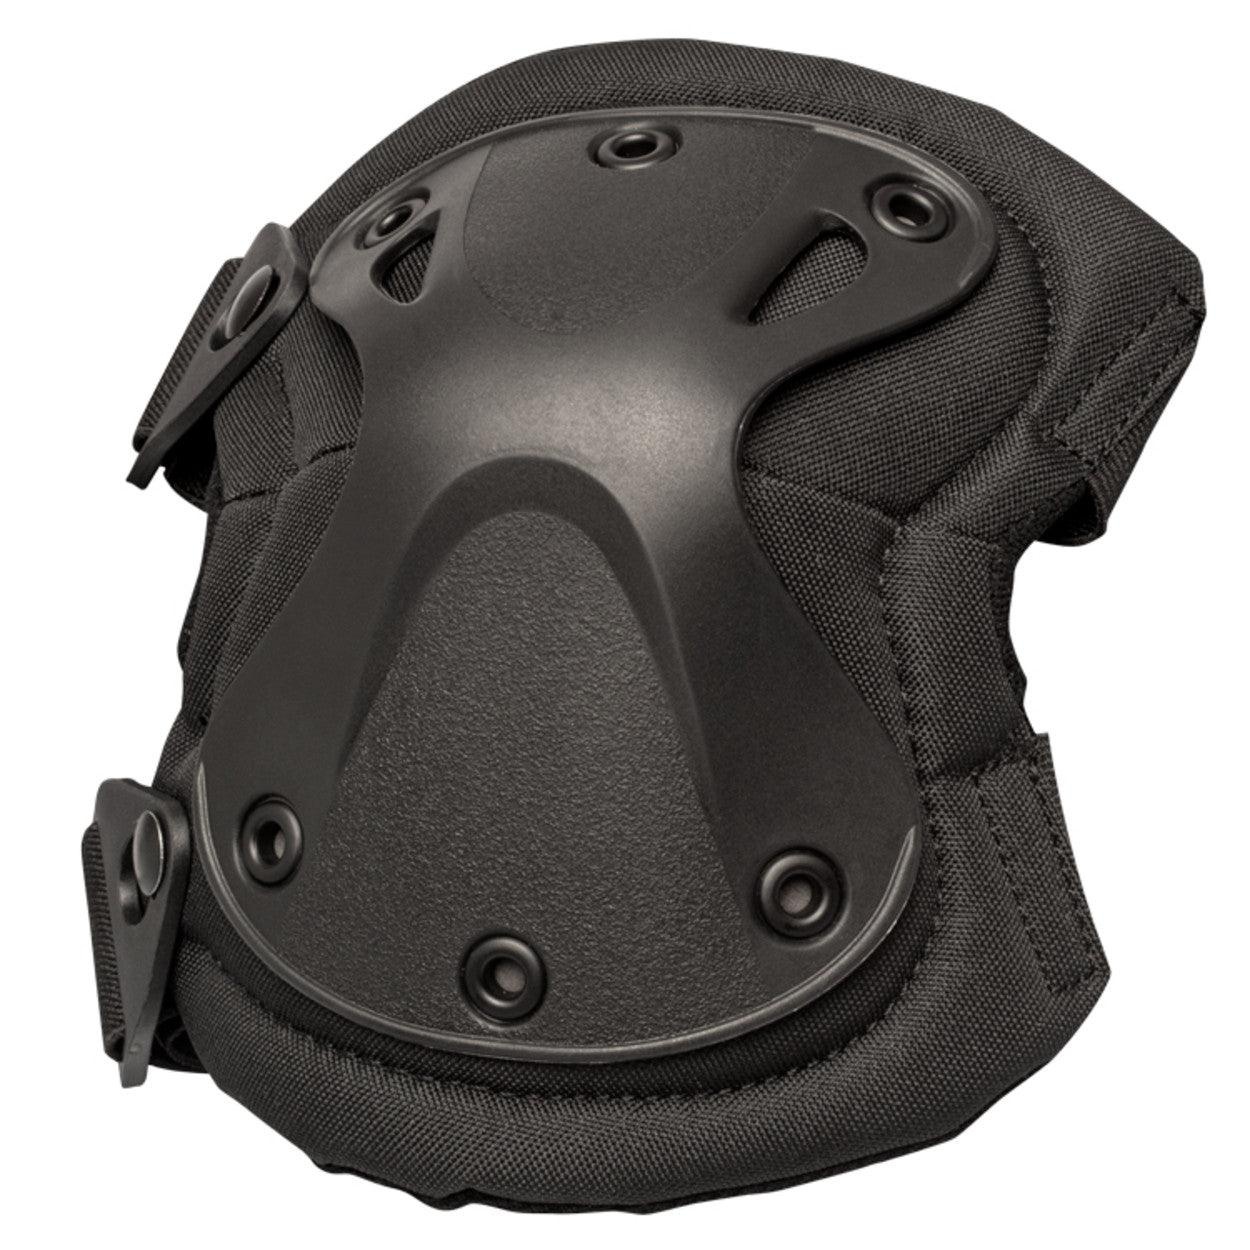
Valken Tactical Knee Pads (Adult Size)
Brand: Valken
The Valken Tactical Knee Pads (Adult Size). One size fits all adults and larger kids/juniors. Fully adjustable and comfortable to wear all day. Protect your knees and legs from falls and slides. Crouch without discomfort on the battlefield. Once adjusted, the quick release strap allows for reattachment without having to adjust the size every time (like other velcro styles). Very innovative and easy to use. Construction made of durable nylon and high impact polymer Soft cushion pad on inner side/hard shell outside Extremely light and flexible and provides excellent protection and shock absorption. Moves with the body movement and player action - lightweight! The X type TPU shell, can effectively absorb the impact from different angles EVA high-density foam provide excellent shock absorption Internal lycra CoolMax keep knee pads dry and provide the comfortable feeling. Adjustable velcro strap fits for all adult and junior sizes Adult sized - we have a separate kid's size product. Knee pads come in a variety of colors: Black, Tan, or OD Green. You get a set pair of two (2) knee pads per order.
Category: Sporting Goods > Outdoor Recreation > Hunting & Shooting > Airsoft > Airsoft Protective Gear > Airsoft Pads